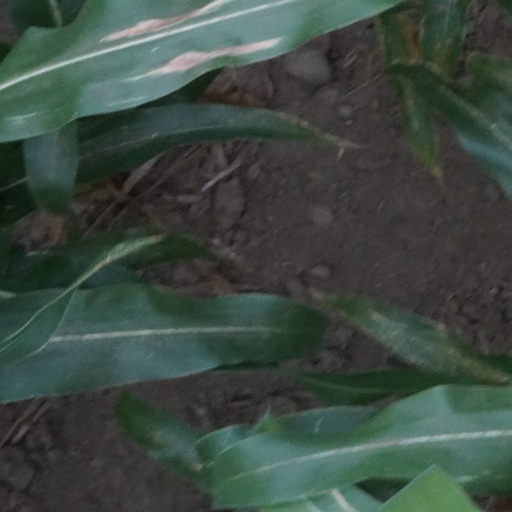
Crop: maize; corn